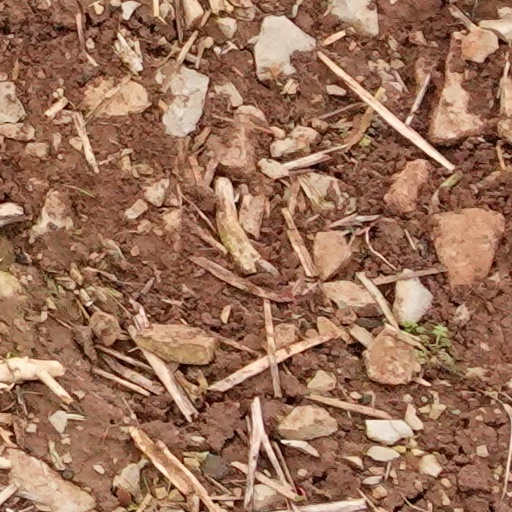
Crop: wheat